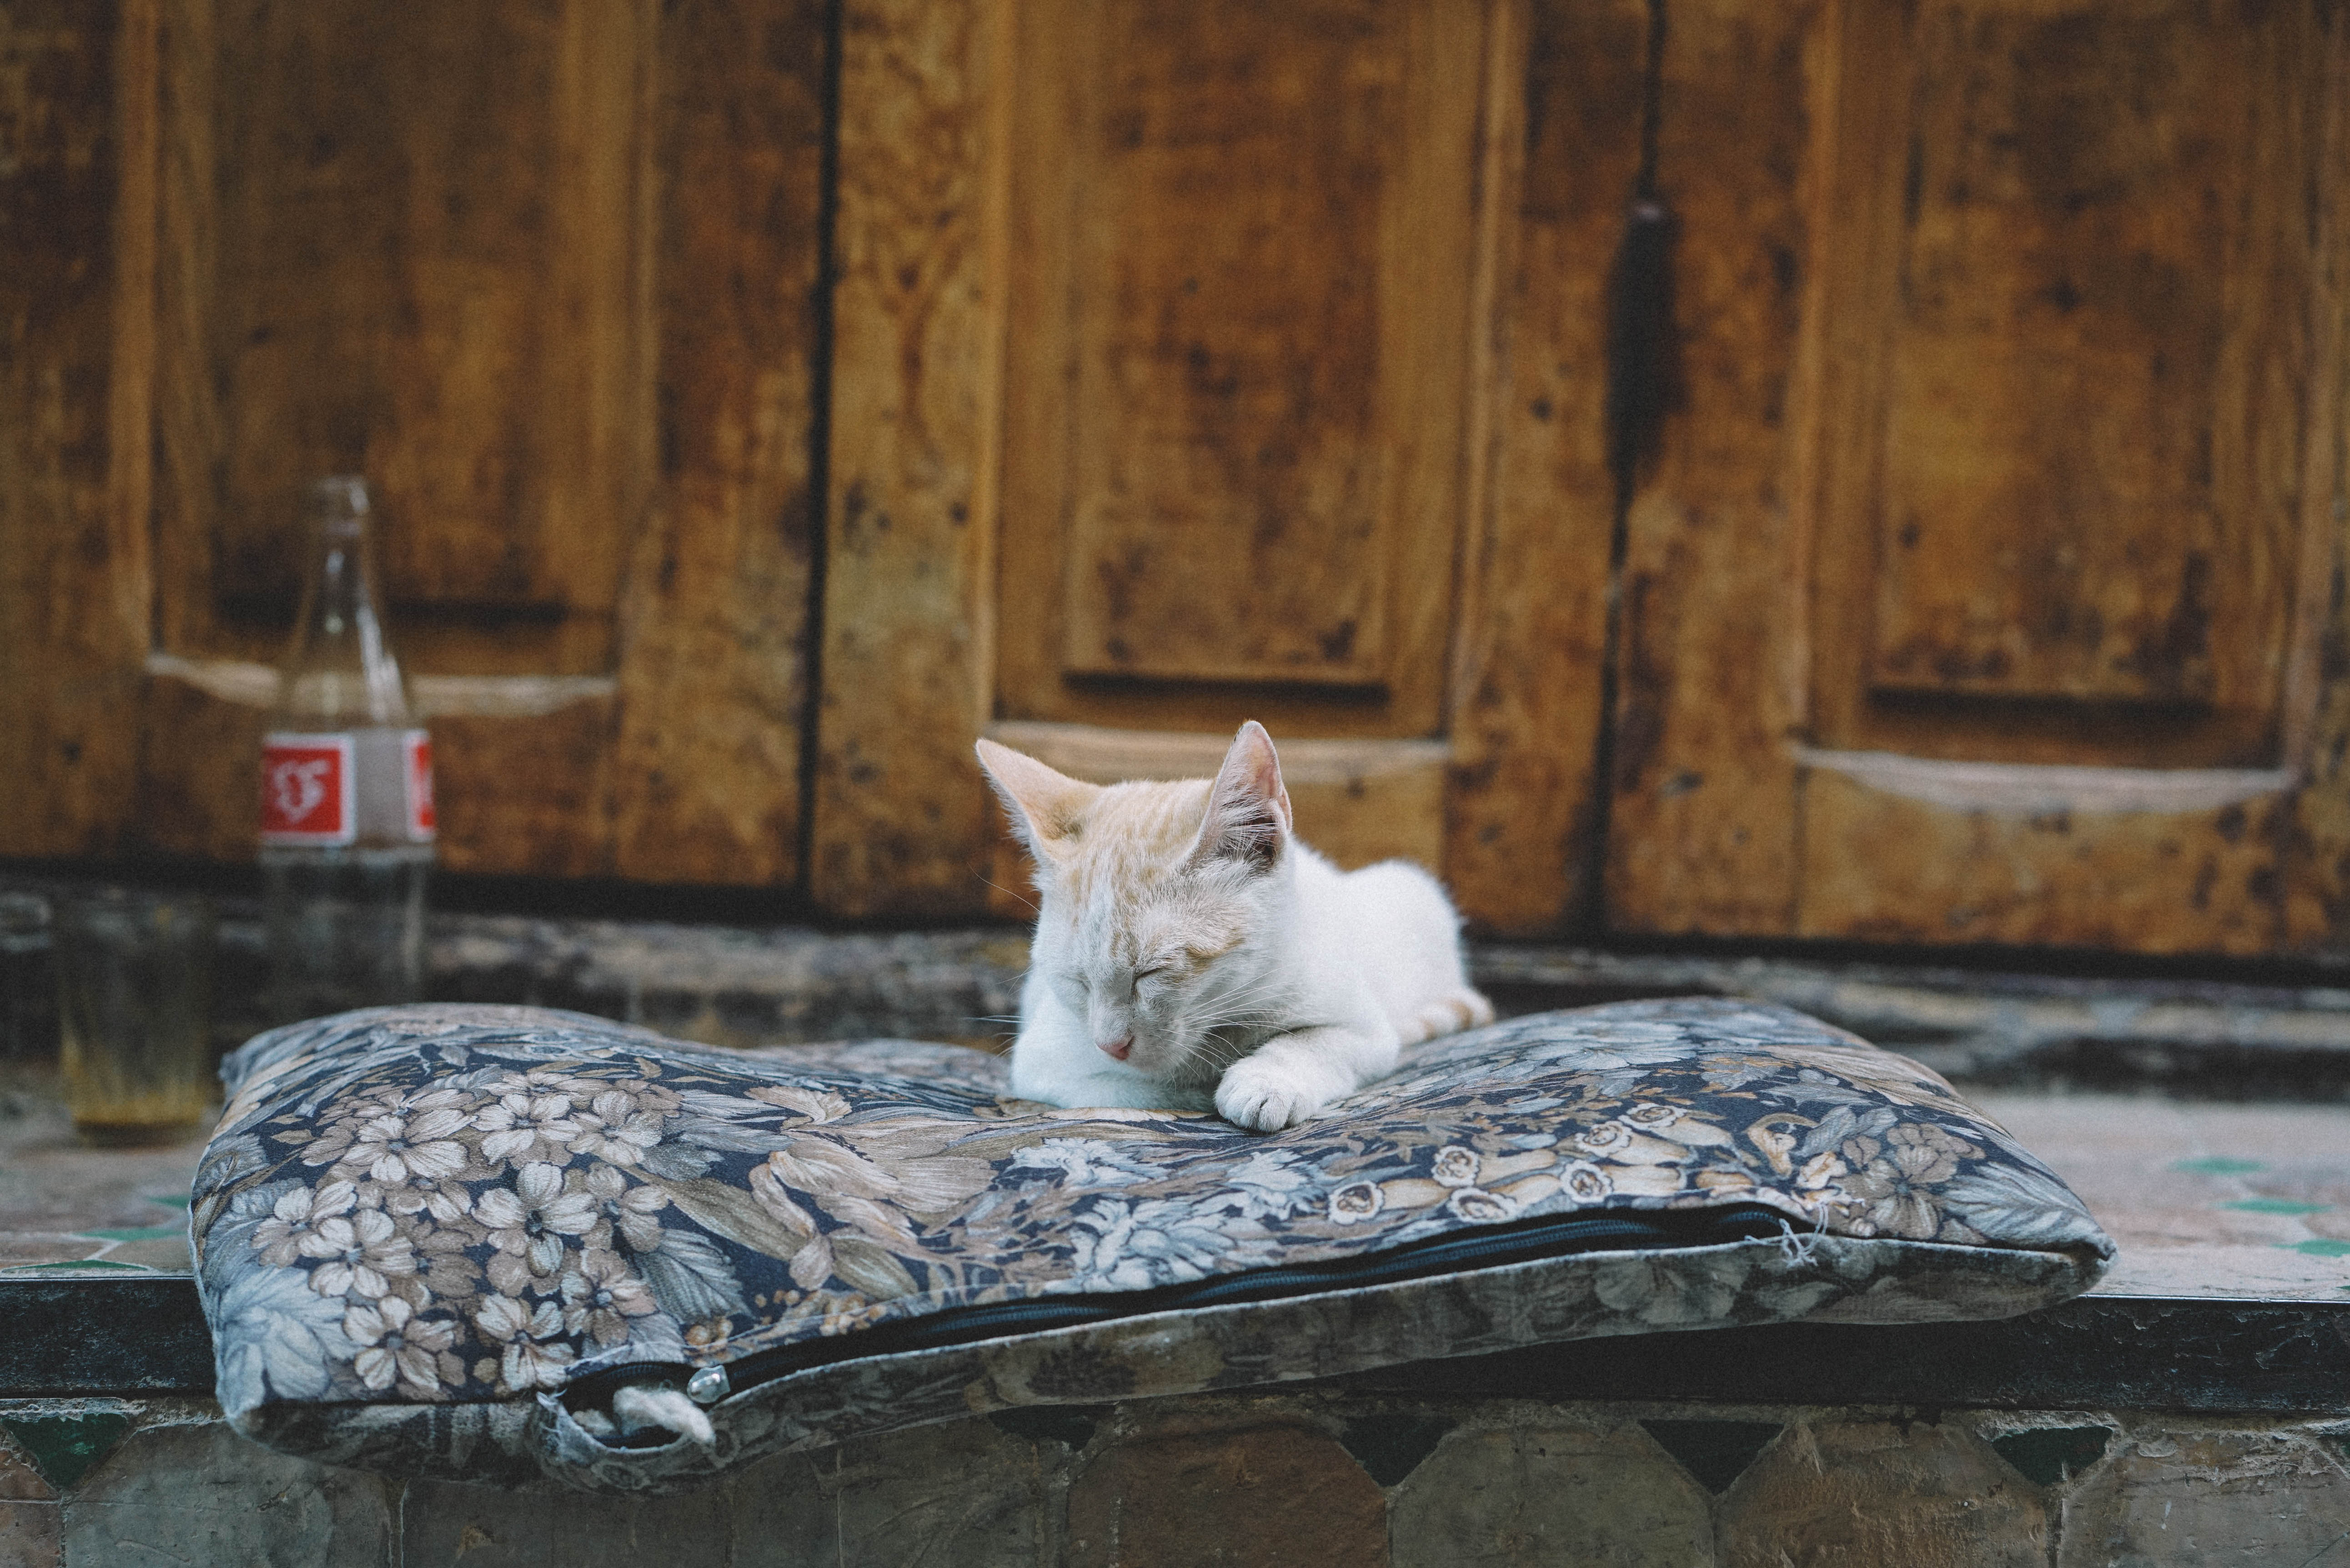
wood, wall, cat, furniture, painting, temple, carving, small to medium sized cats, cat like mammal